Chicken gun

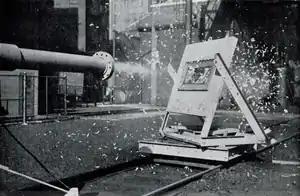
The first chicken gun, built in 1942 by the US Civil Aeronautics Administration and the Westinghouse Electric and Manufacturing Company, being fired at a glass panel.

A chicken gun or flight impact simulator is a large-diameter, compressed-air gun used to fire bird carcasses at aircraft components in order to simulate high-speed bird strikes during the aircraft's flight. Jet engines and aircraft windshields are particularly vulnerable to damage from such strikes, and are the most common target in such tests. Although various species of bird are used in aircraft testing and certification, the device acquired the common name of "chicken gun" as chickens are the most commonly used 'ammunition' owing to their ready availability.